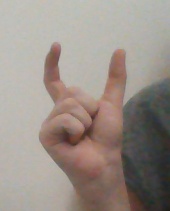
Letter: nun